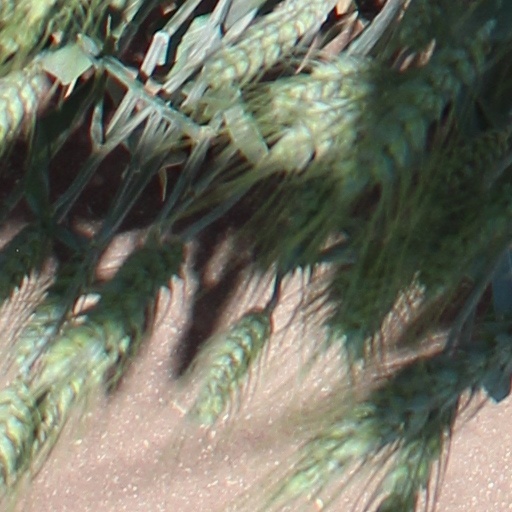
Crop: wheat